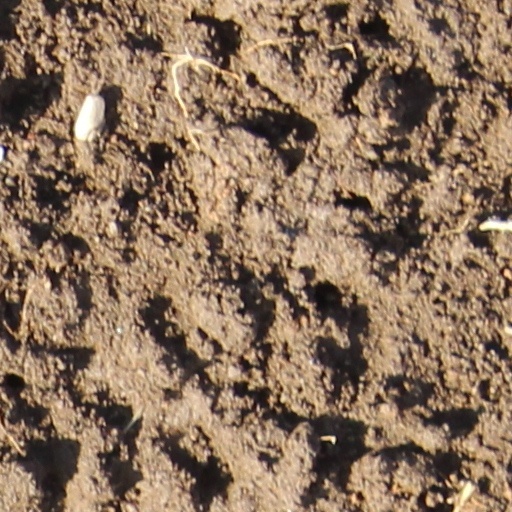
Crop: wheat